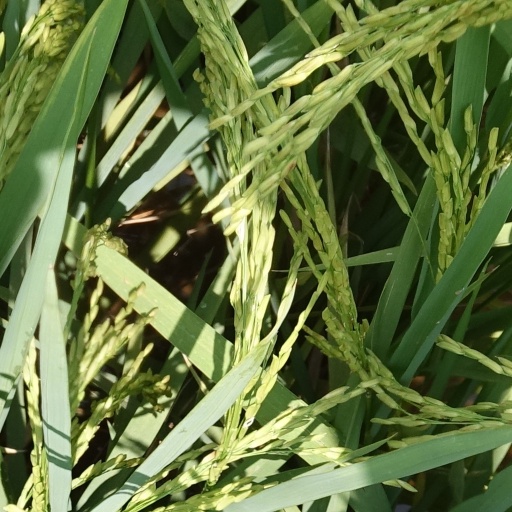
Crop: rice